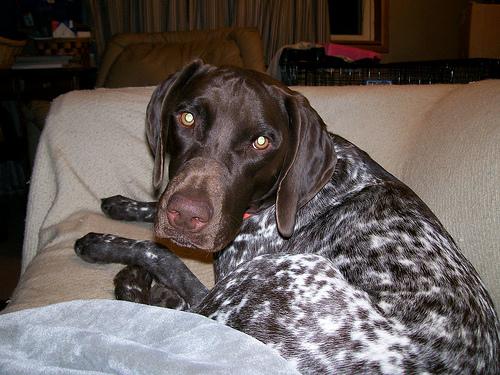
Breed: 211-n000059-German_short_haired_pointer